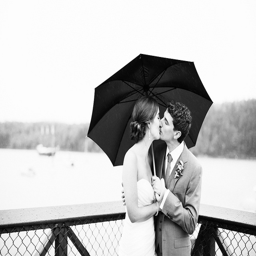
a couple are kissing underneath an umbrella outside

A great image of two young people embracing.
two people standing under an umbrella near one another
A couple is kissing under a black umbrella.
A man and a women kissing under an umbrella.